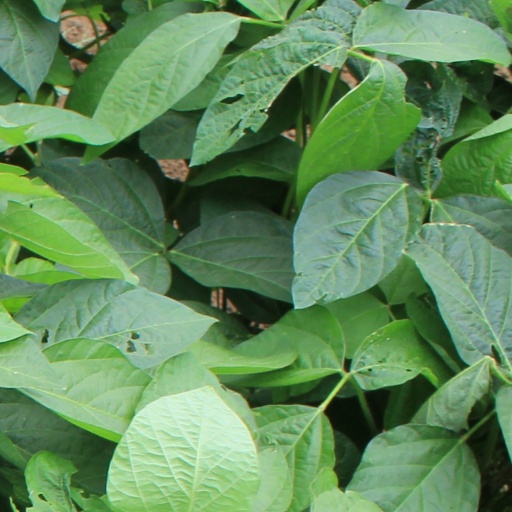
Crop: soybean